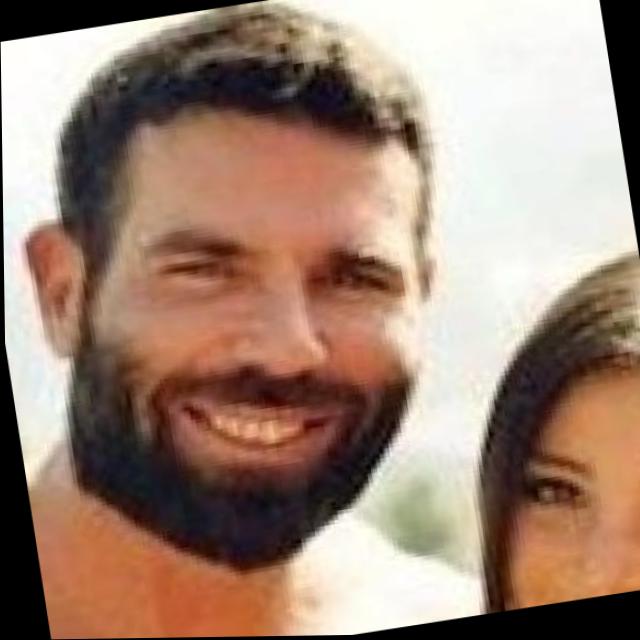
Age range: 21-44